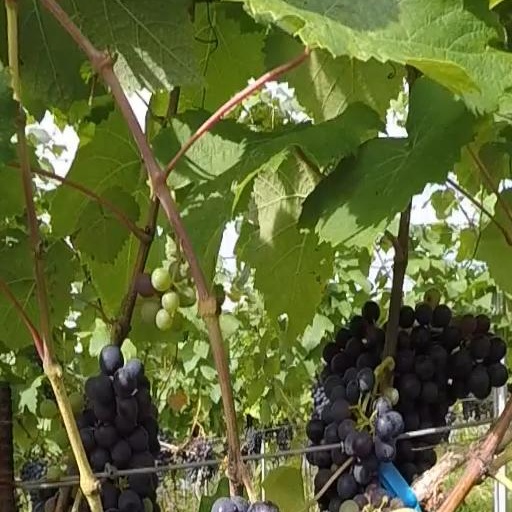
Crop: grape